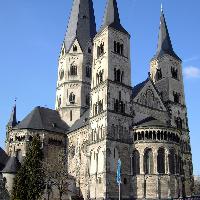
Weather: sun or clear